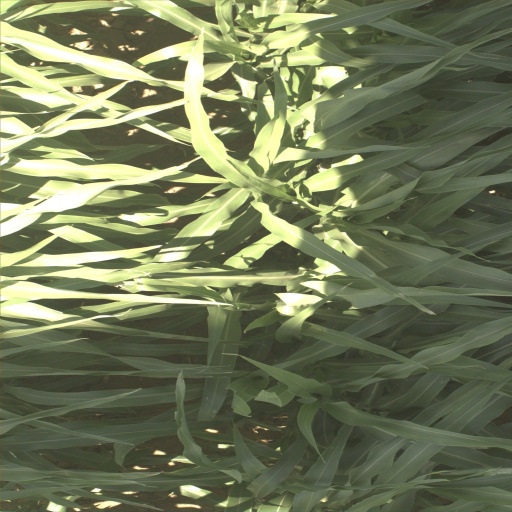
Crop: sorghum